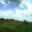
Label: plain